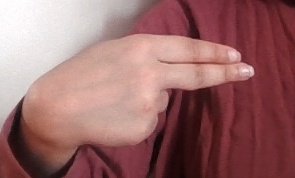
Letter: ain